Giuseppe Placido Nicolini

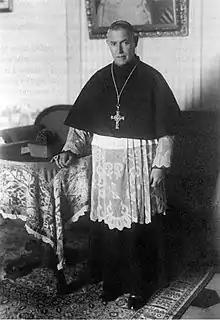
Giuseppe Placido Nicolini

Monsignor Giuseppe Placido Maria Nicolini O.S.B. (1877–1973), born Villazzano, Italy, was the Roman Catholic Bishop of Assisi from 1928 until 1973. Prior to serving as Bishop, he was ordained as a Benedictine priest in 1899 and was appointed Abbot of Santissima Trinità di Cava de’ Tirreni, Italy in 1919. During World War II, he established the Assisi Network which provided shelter to hundreds of Jews.